History of fluorine

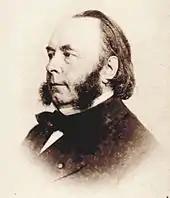
Edmond Fremy, early fluorine researcher

Some sources claim that the first production of hydrofluoric acid was by Heinrich Schwanhard, a German glass cutter, in 1670. A peer-reviewed study of Schwanhard's writings, though, showed no specific mention of fluorite and only discussion of an extremely strong acid. It was hypothesized that this was probably nitric acid or aqua regia, both capable of etching soft glass.